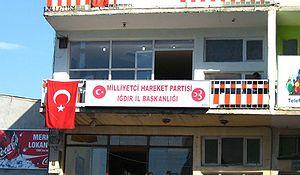
Le Parti d’action nationaliste est un parti politique turc généralement classé à l'extrême droite fondé en 1958 sous le nom de Parti national républicain et paysan.